Leo Frobenius

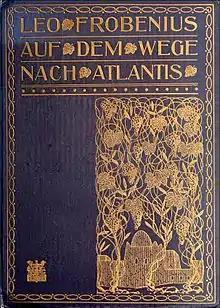
Cover of "Expeditionsbericht der Zweiten Deutschen Inner-Afrika-Expedition (1907–09) Auf dem Wege nach Atlantis"

Frobenius surmised a new concept which went against the classical diffusionism. Classical diffusionism assumed that a white civilization must have existed in Africa prior to the arrival of the European colonisers, and that it was this white residue that enabled native Africans to exhibit traits of military power, political leadership and monumental architecture. In contrast to that, Frobenius stated that a civilization older than Greece and Rome had existed stretching from Asia over the Mediterranean to West Africa. In the Atlantis story Frobenius wanted to see a cultural memory of this ancient culture. According to Frobenius, this Atlantis culture was later expelled from the Mediterranean by northern Indoeuropean invaders, so that the civilization survived only in West Africa in the culture of the Yoruba people to this present day though degenerating. The American historian W. E. B. Du Bois cited Frobenius with approbation to counter the racism of his time.